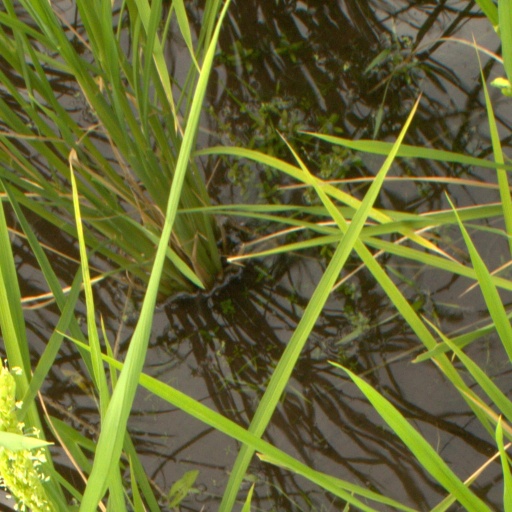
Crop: rice